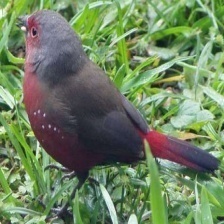
Species: AFRICAN FIREFINCH
Scientific name: LAGONOSTICTA RUBRICATA
ImageNet parent category: house_finch